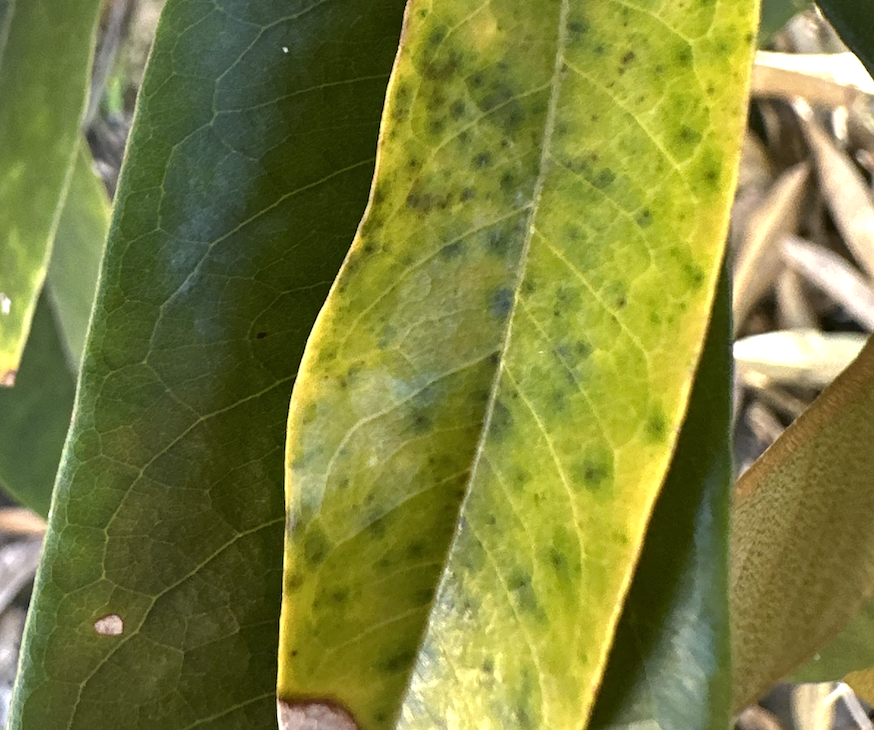
Label: sooty_mold